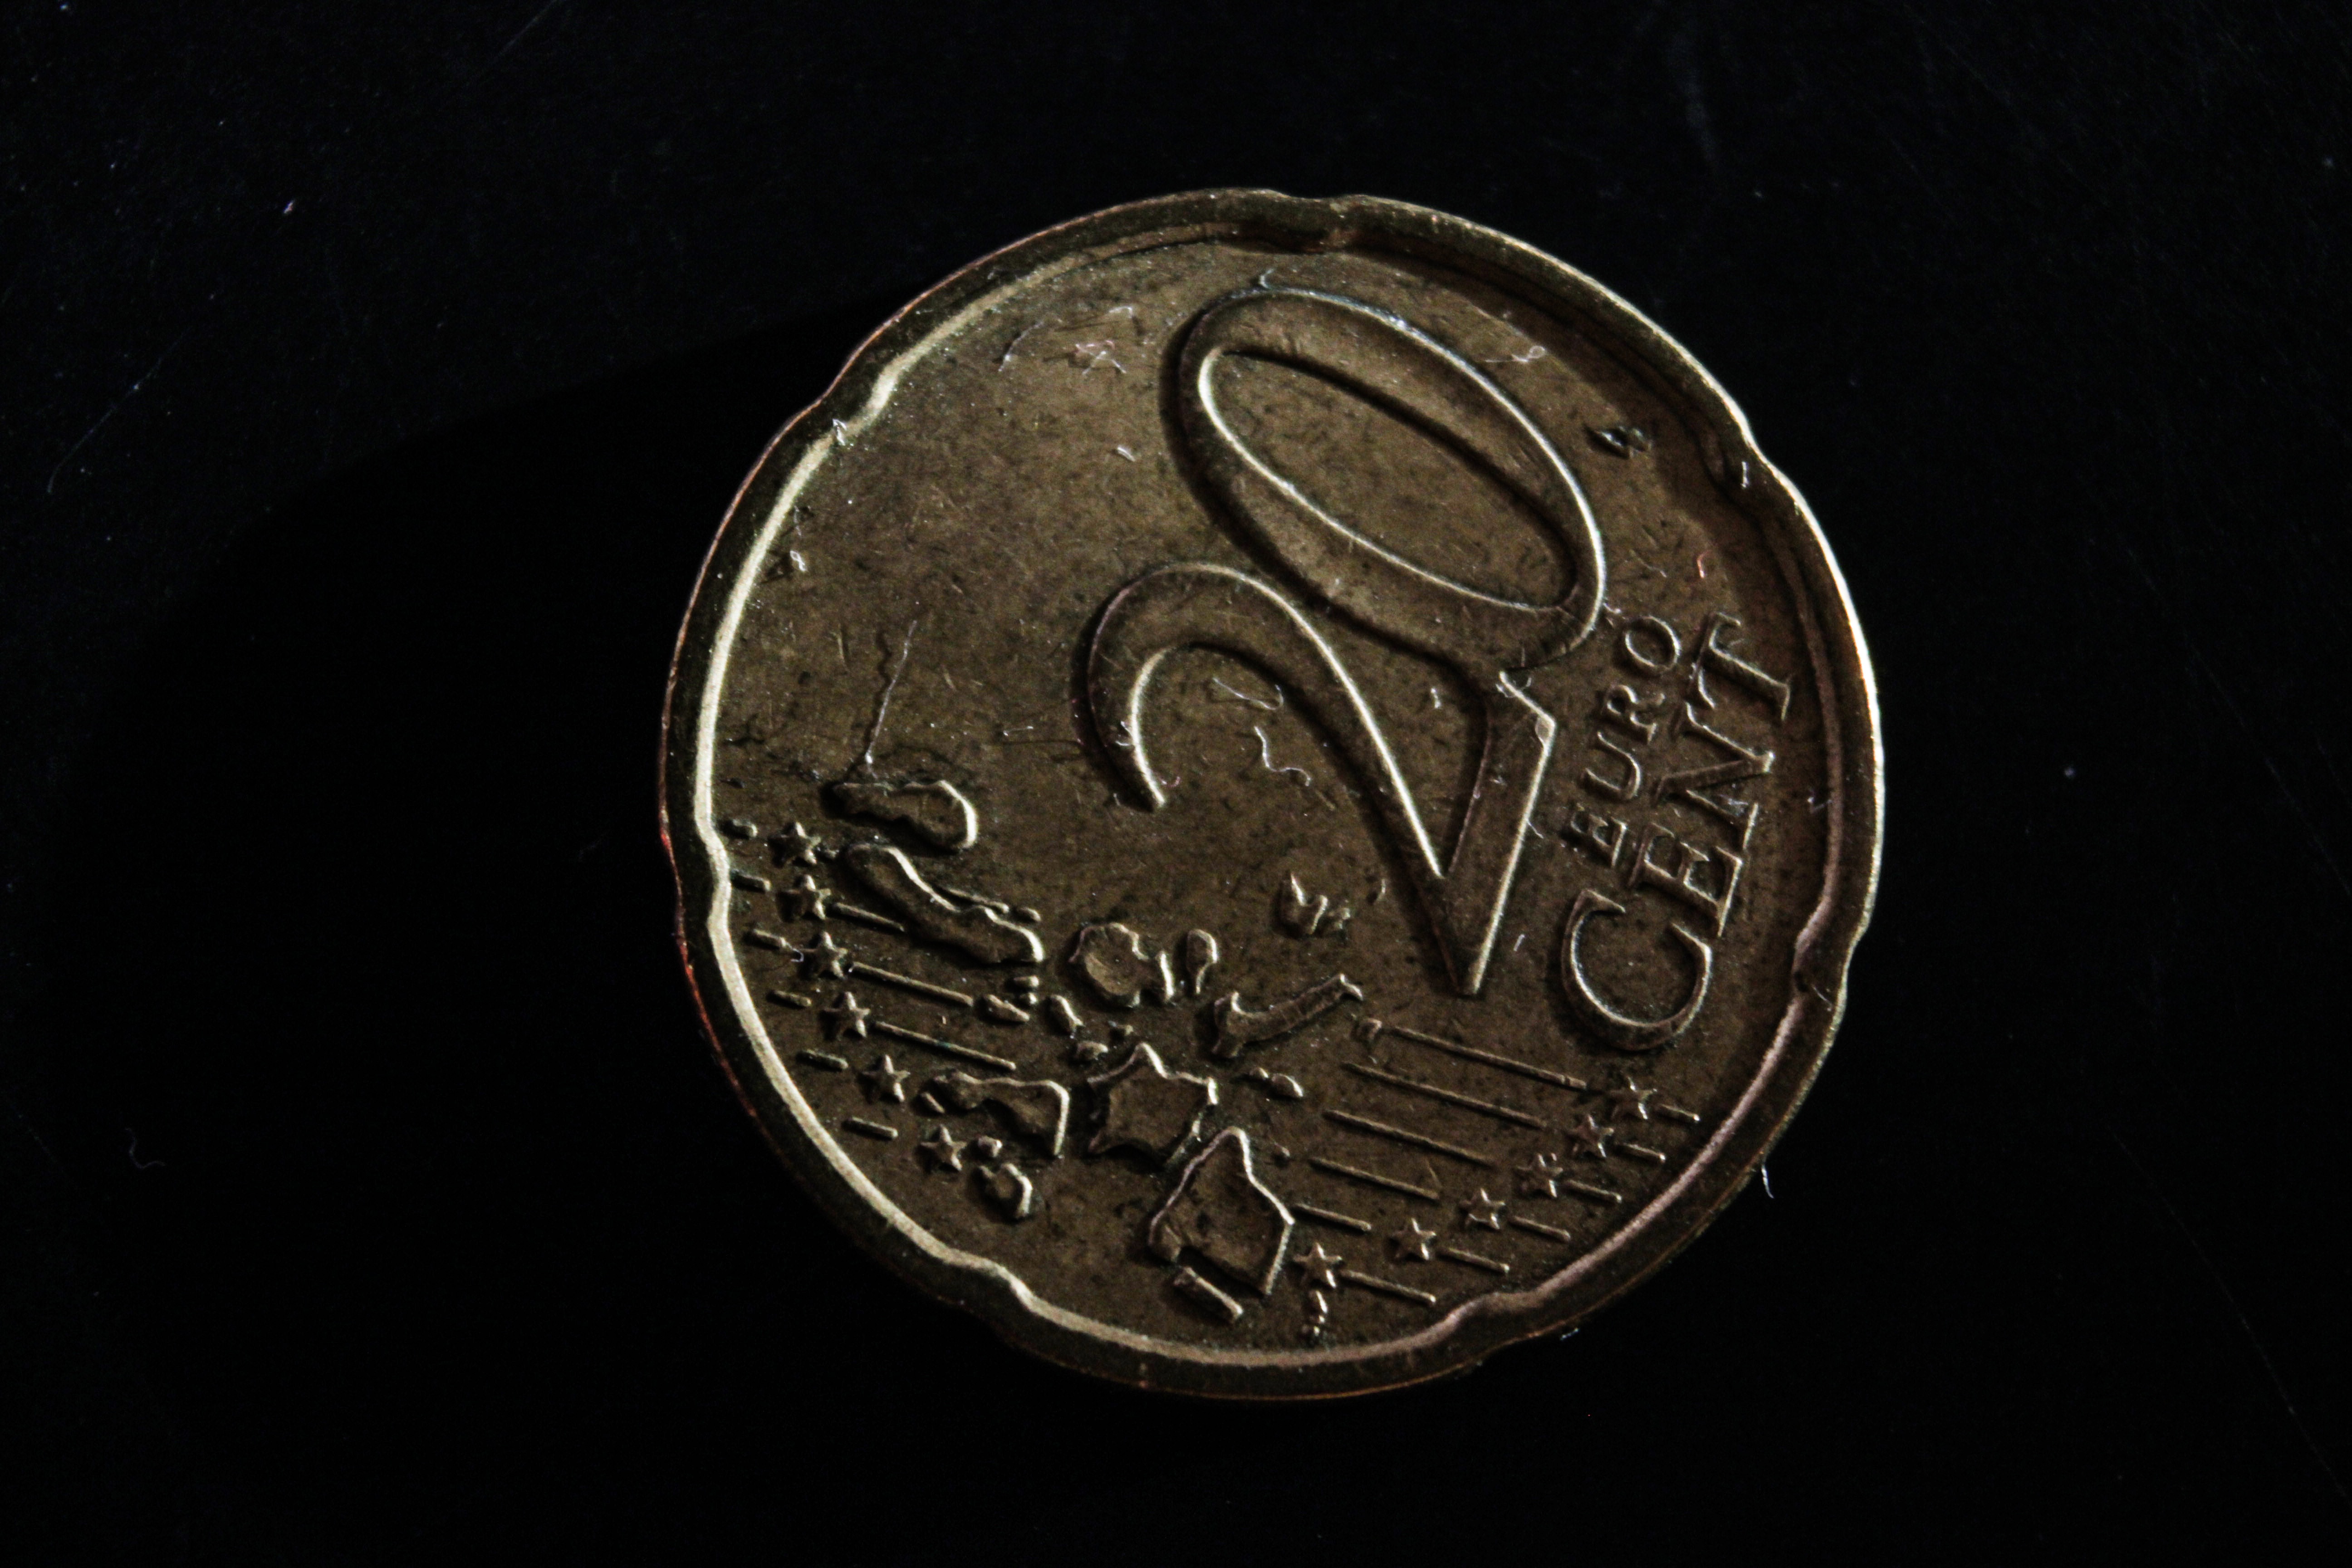
metal, money, business, black, circle, cash, focus, background, silver, currency, wallpaper, euro, coin, dollar, banking, 20, economy, workplace, award, cent, finance, profit, salary, budget, accounting, pay, payments, payday